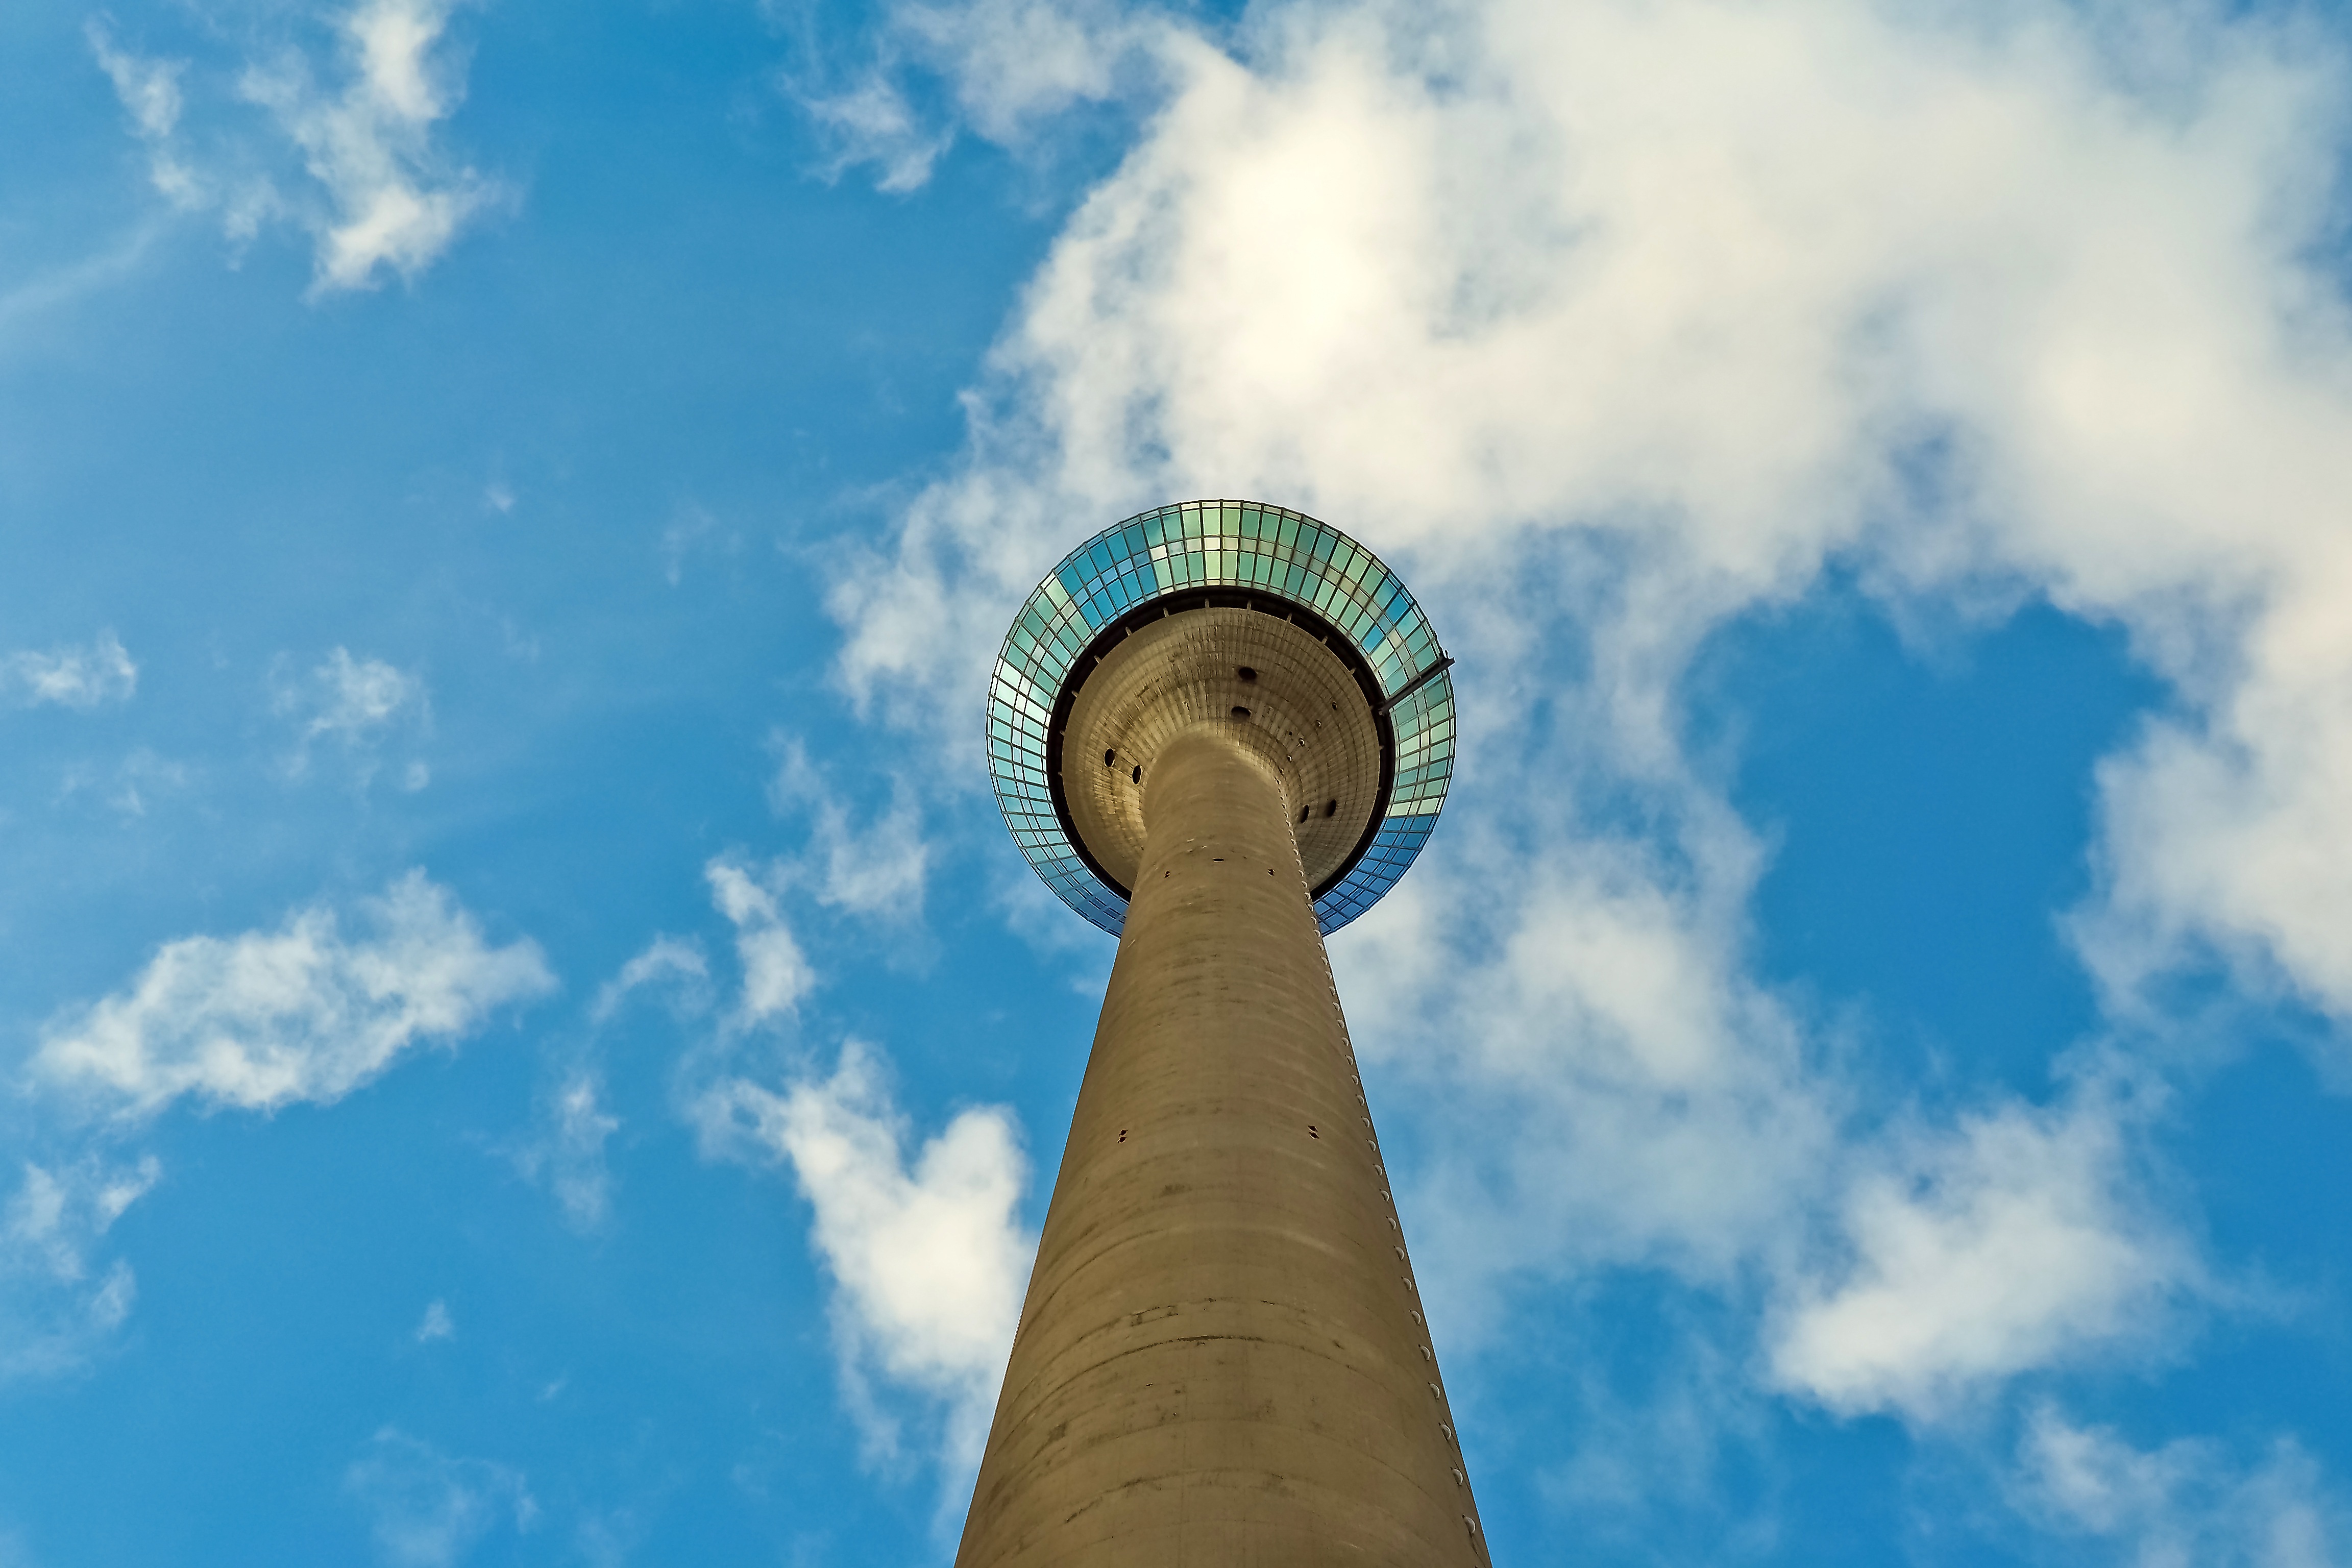
cloud, architecture, structure, sky, sunlight, glass, building, city, urban, reflection, high, tower, landmark, facade, blue, concrete, places of interest, structures, low angle shot, dusseldorf, radio tower, tv tower, rhine tower, atmosphere of earth